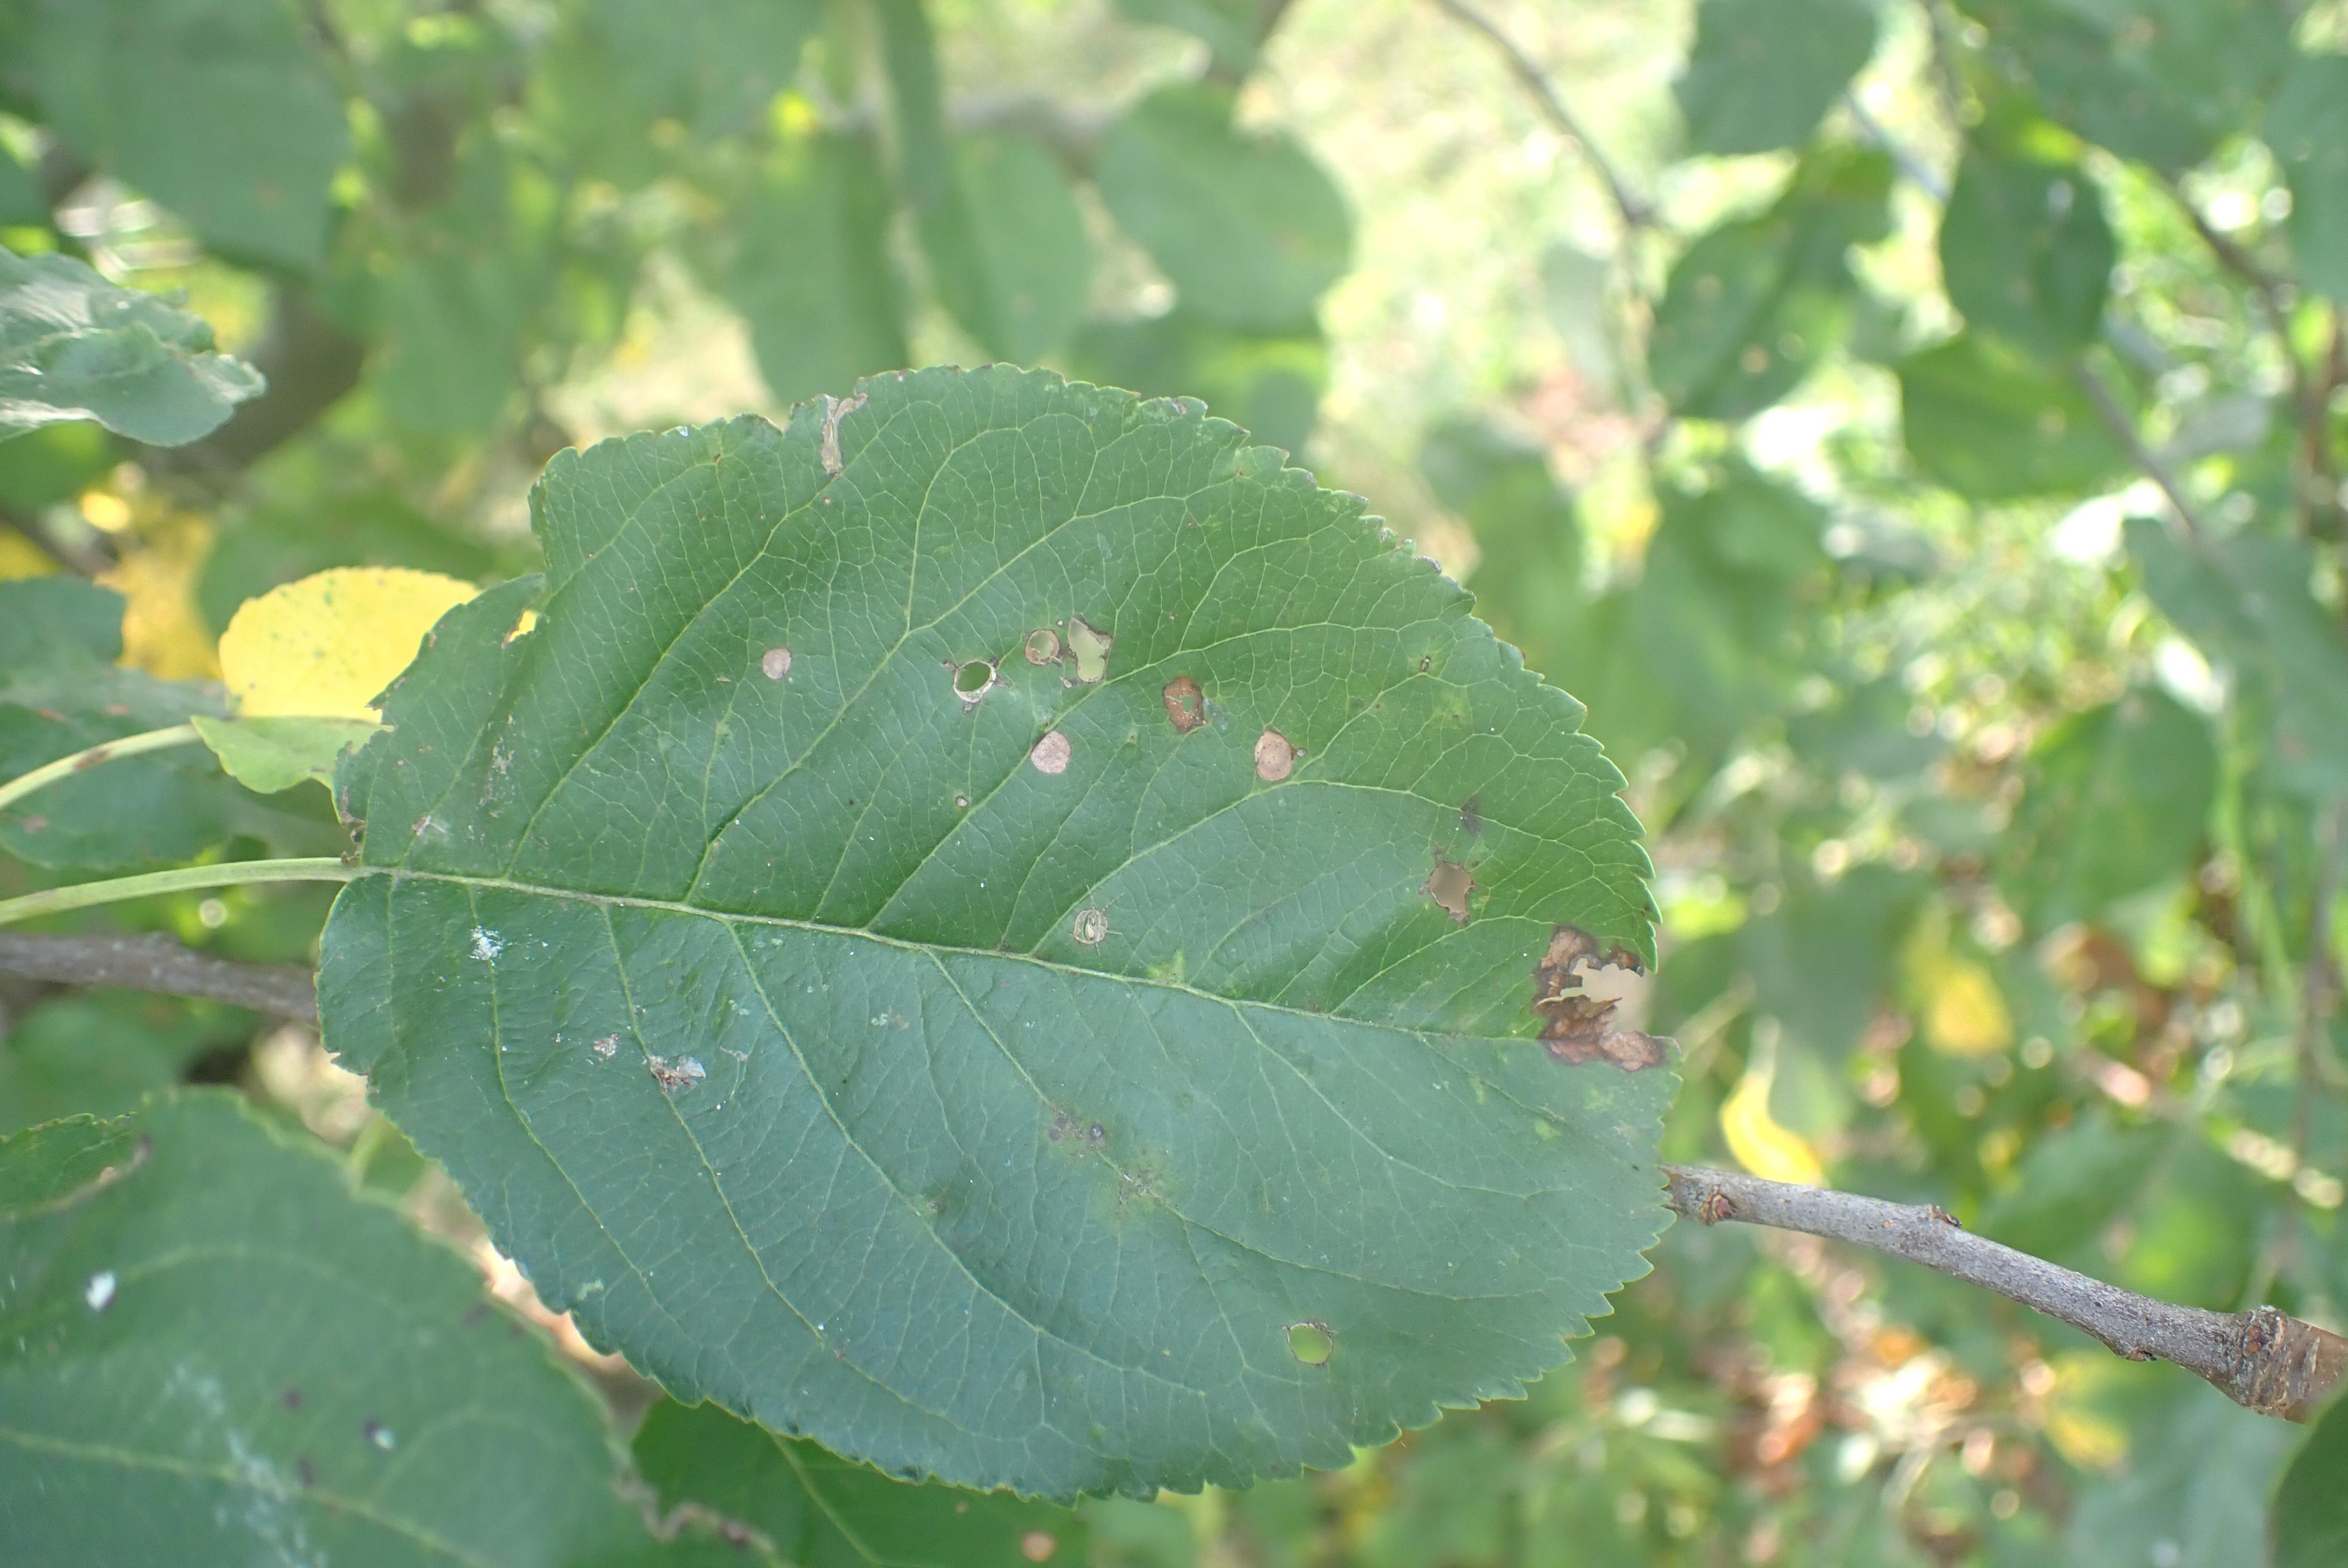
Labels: complex